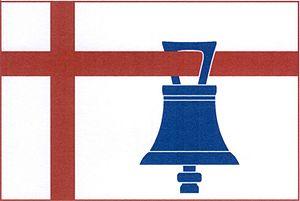
Radhošť est une commune du district d'Ústí nad Orlicí, dans la région de Pardubice, en République tchèque. Sa population s'élevait à 168 habitants en 2017.